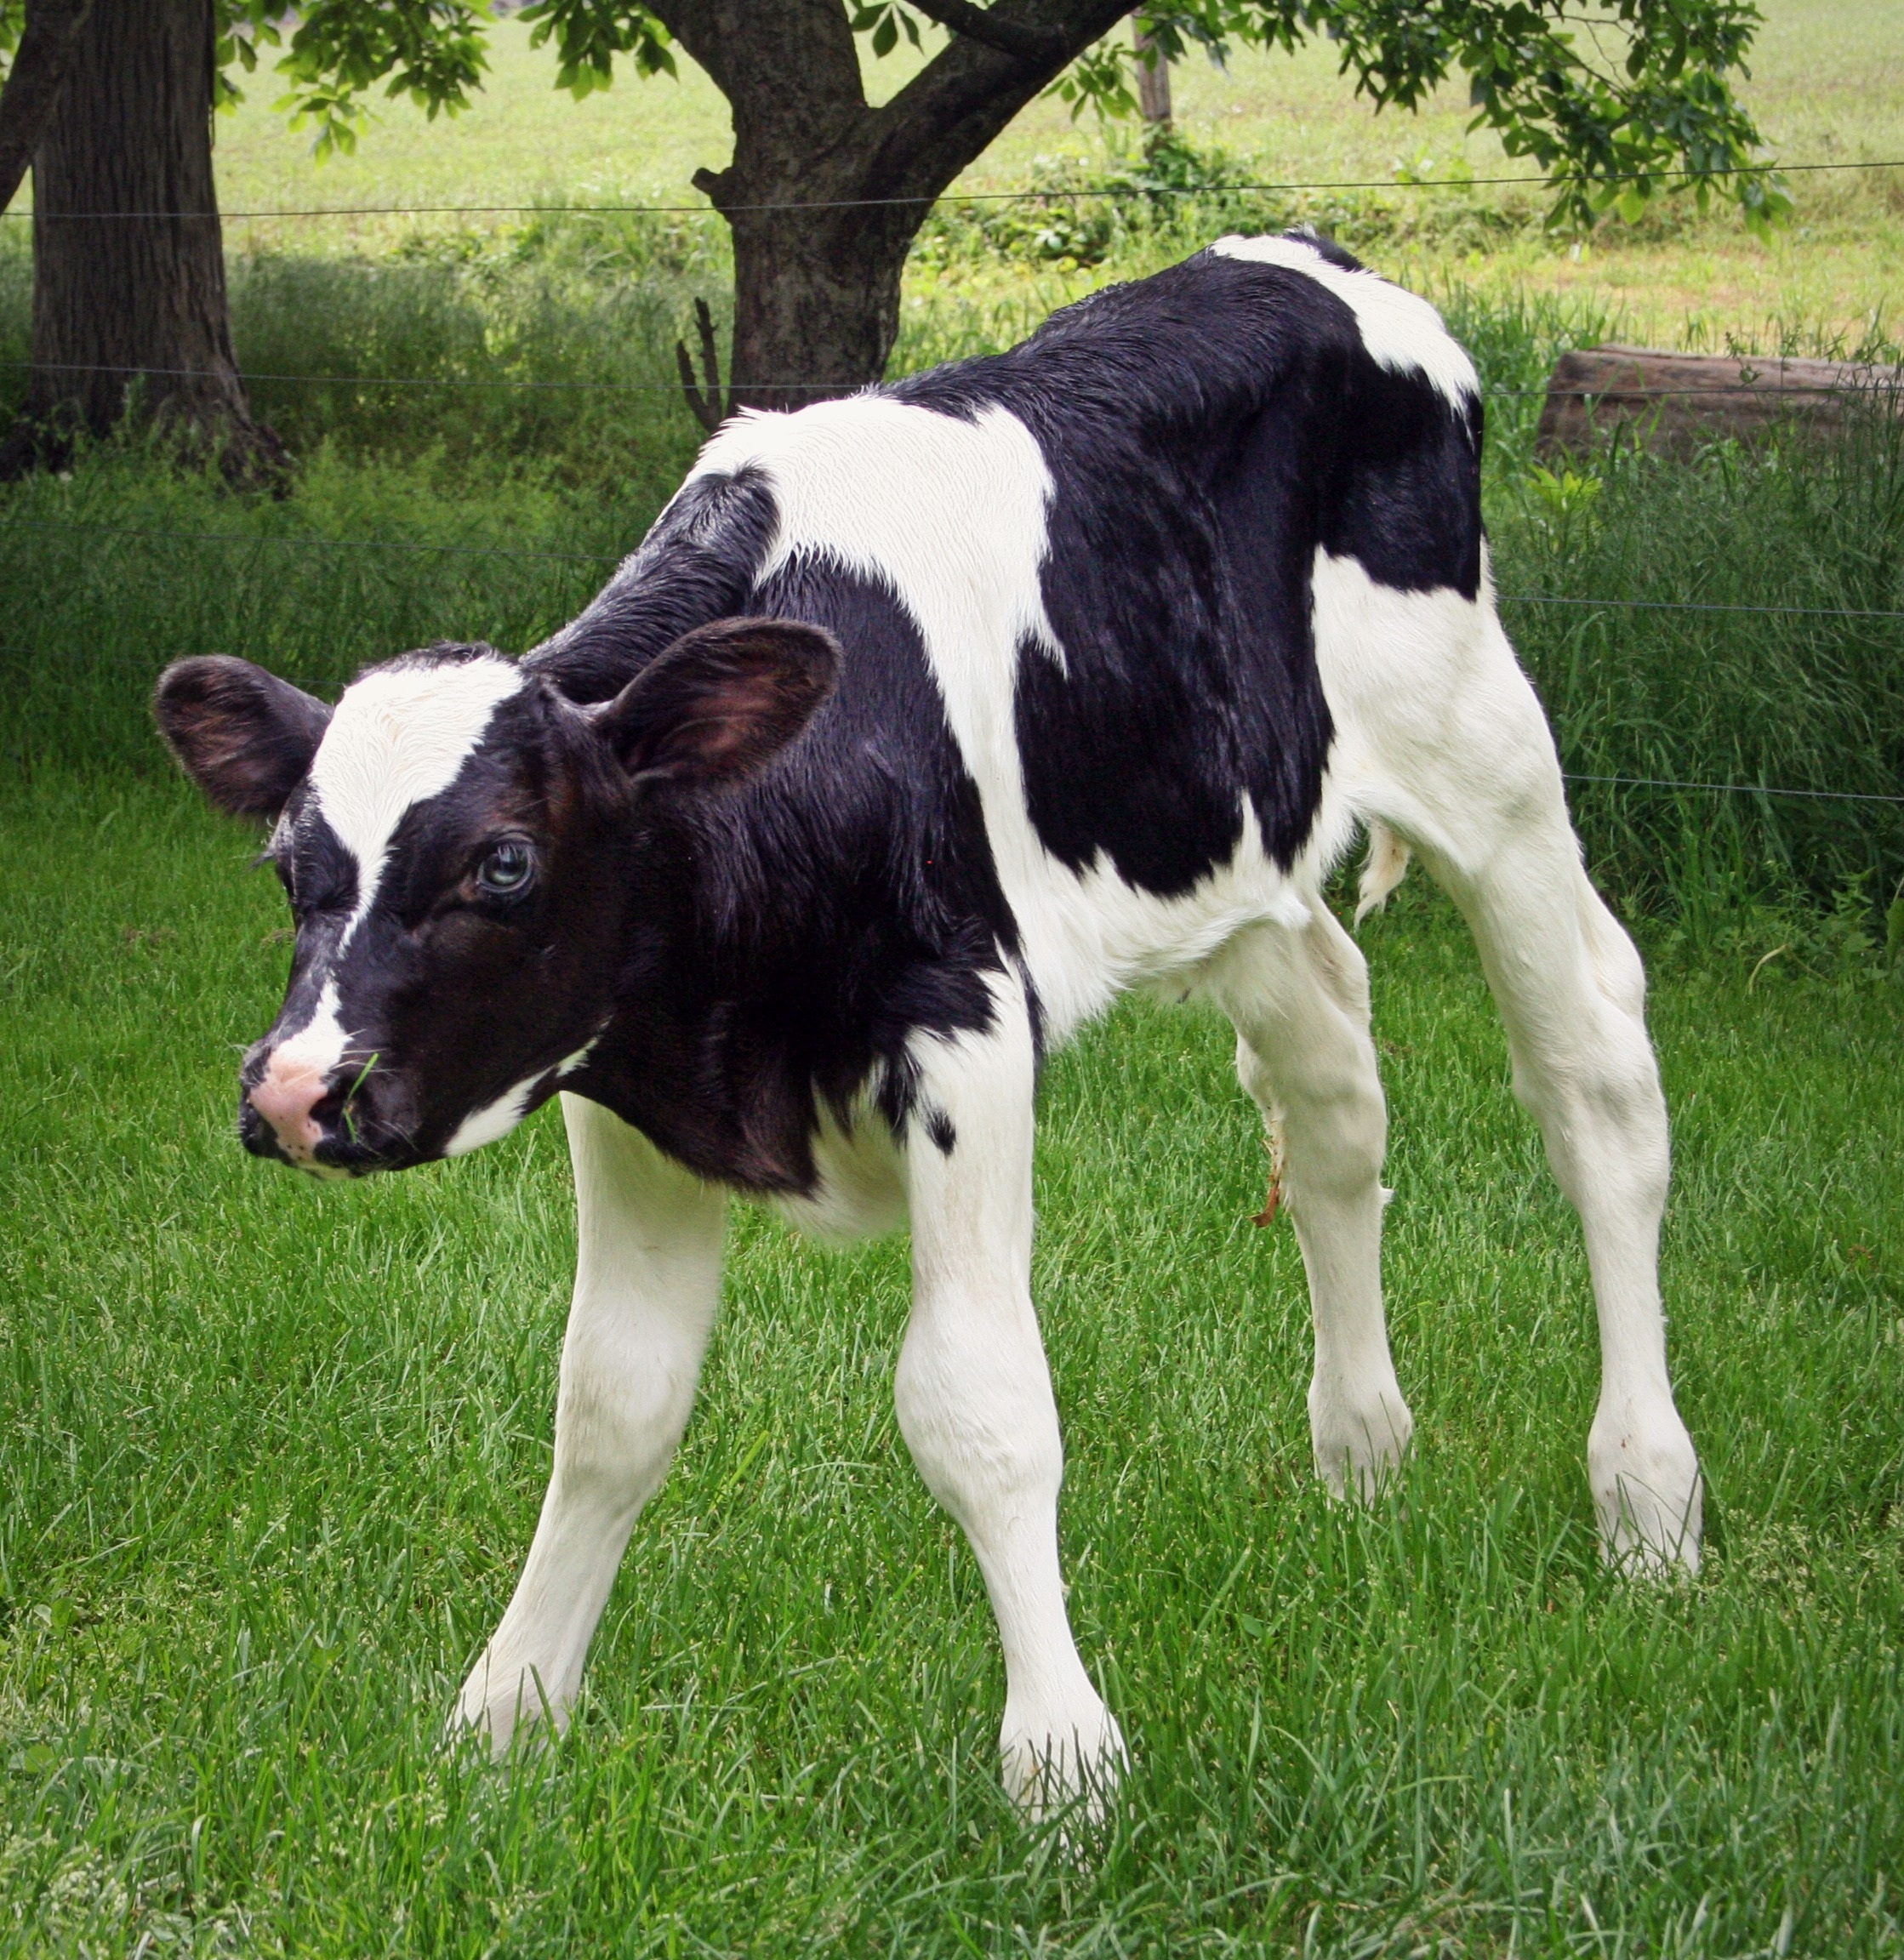
grass, meadow, pasture, grazing, livestock, mammal, bovine, calf, bull, vertebrate, dairy, dairy cow, holstein, cattle like mammal, cow goat family